Bavarian Pt 2/3

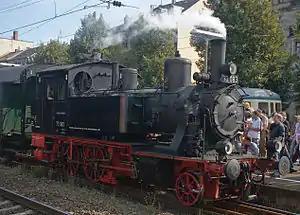
70 083 in Fürth Hauptbahnhof, September 2007

The two-cylinder, superheated Bavarian Pt 2/3 engine was built by Krauss for the Royal Bavarian State Railways ("Königlich Bayerische Staats-Eisenbahnen") between 1909 and 1915. With its characteristic design - a carrying axle placed well to the front and two coupled axles at the rear under the outer firebox they asserted themselves over the rival Bavarian Pt 2/4 N and H classes and, after the demand fell for the services for which they were originally designed, they continued to be operated well into the 1960s on south German branch lines.